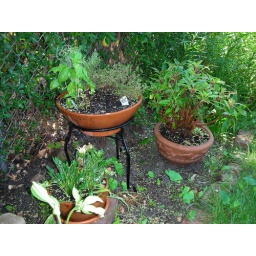
I'm trying out something new -- pots in the flower bed. I'm rather pleased with it.